Lake Baikal

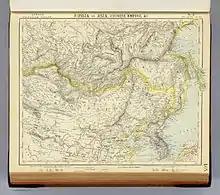
An 1883 British map using the "More Baikal" (Baikal Sea) designation, rather than the conventional "Ozero Baikal" (Lake Baikal).

"Epischurella baikalensis" is a copepod endemic to the lake, being a very abundant species there; it was estimated that they make up 80 to 90% of the total biomass. It is estimated that as a species, they filter as much as a thousand cubic kilometers of water a year, or the lake's entire volume every twenty-three years.